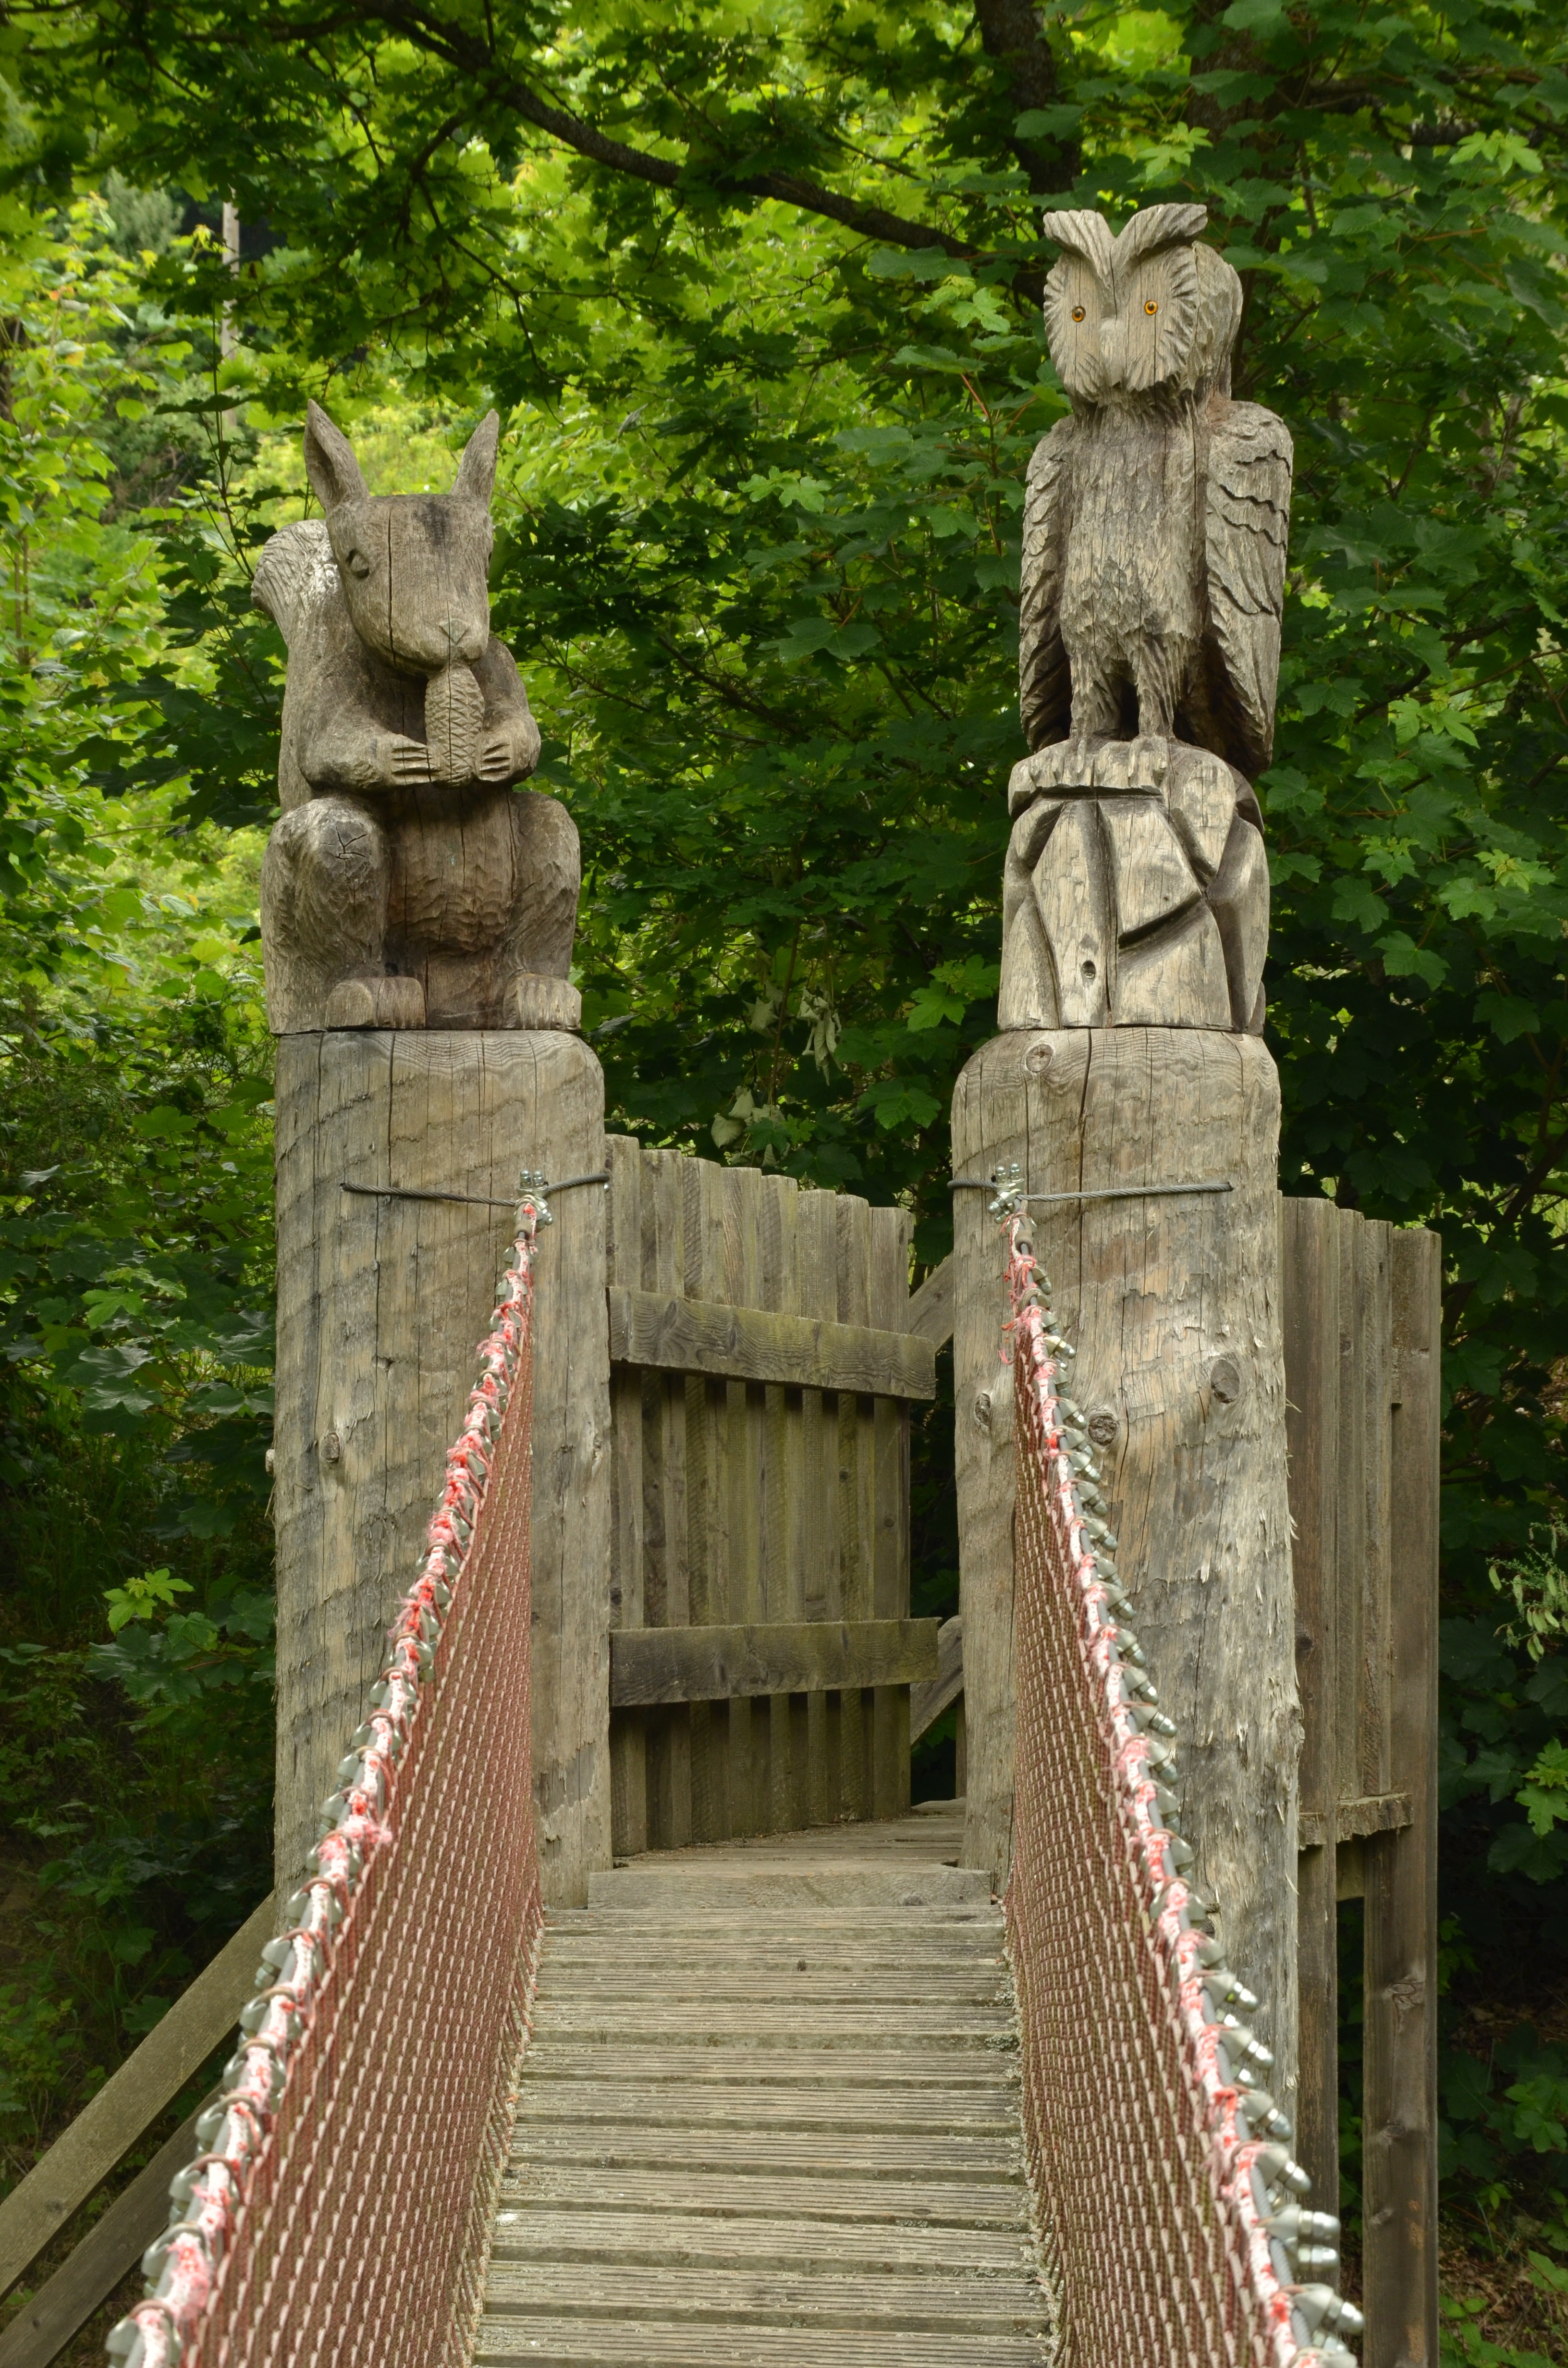
rope, wood, bridge, monument, cable, suspension bridge, pole, statue, column, landmark, squirrel, owl, sculpture, memorial, art, temple, shrine, ancient history